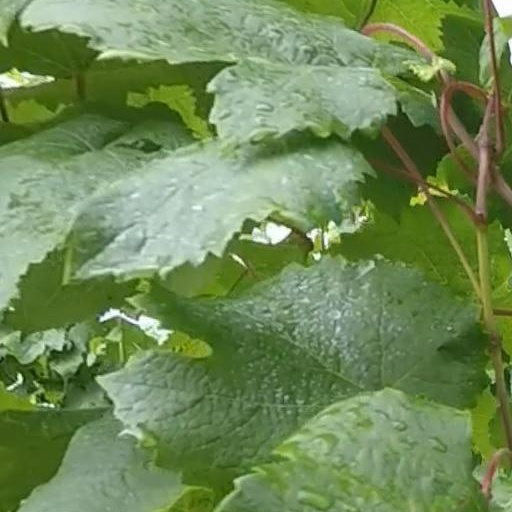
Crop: grape